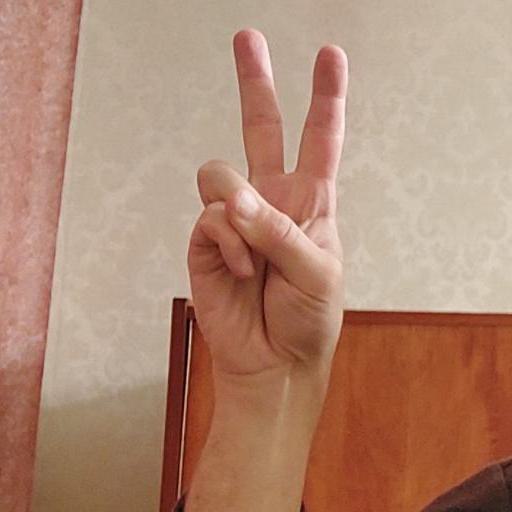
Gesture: peace